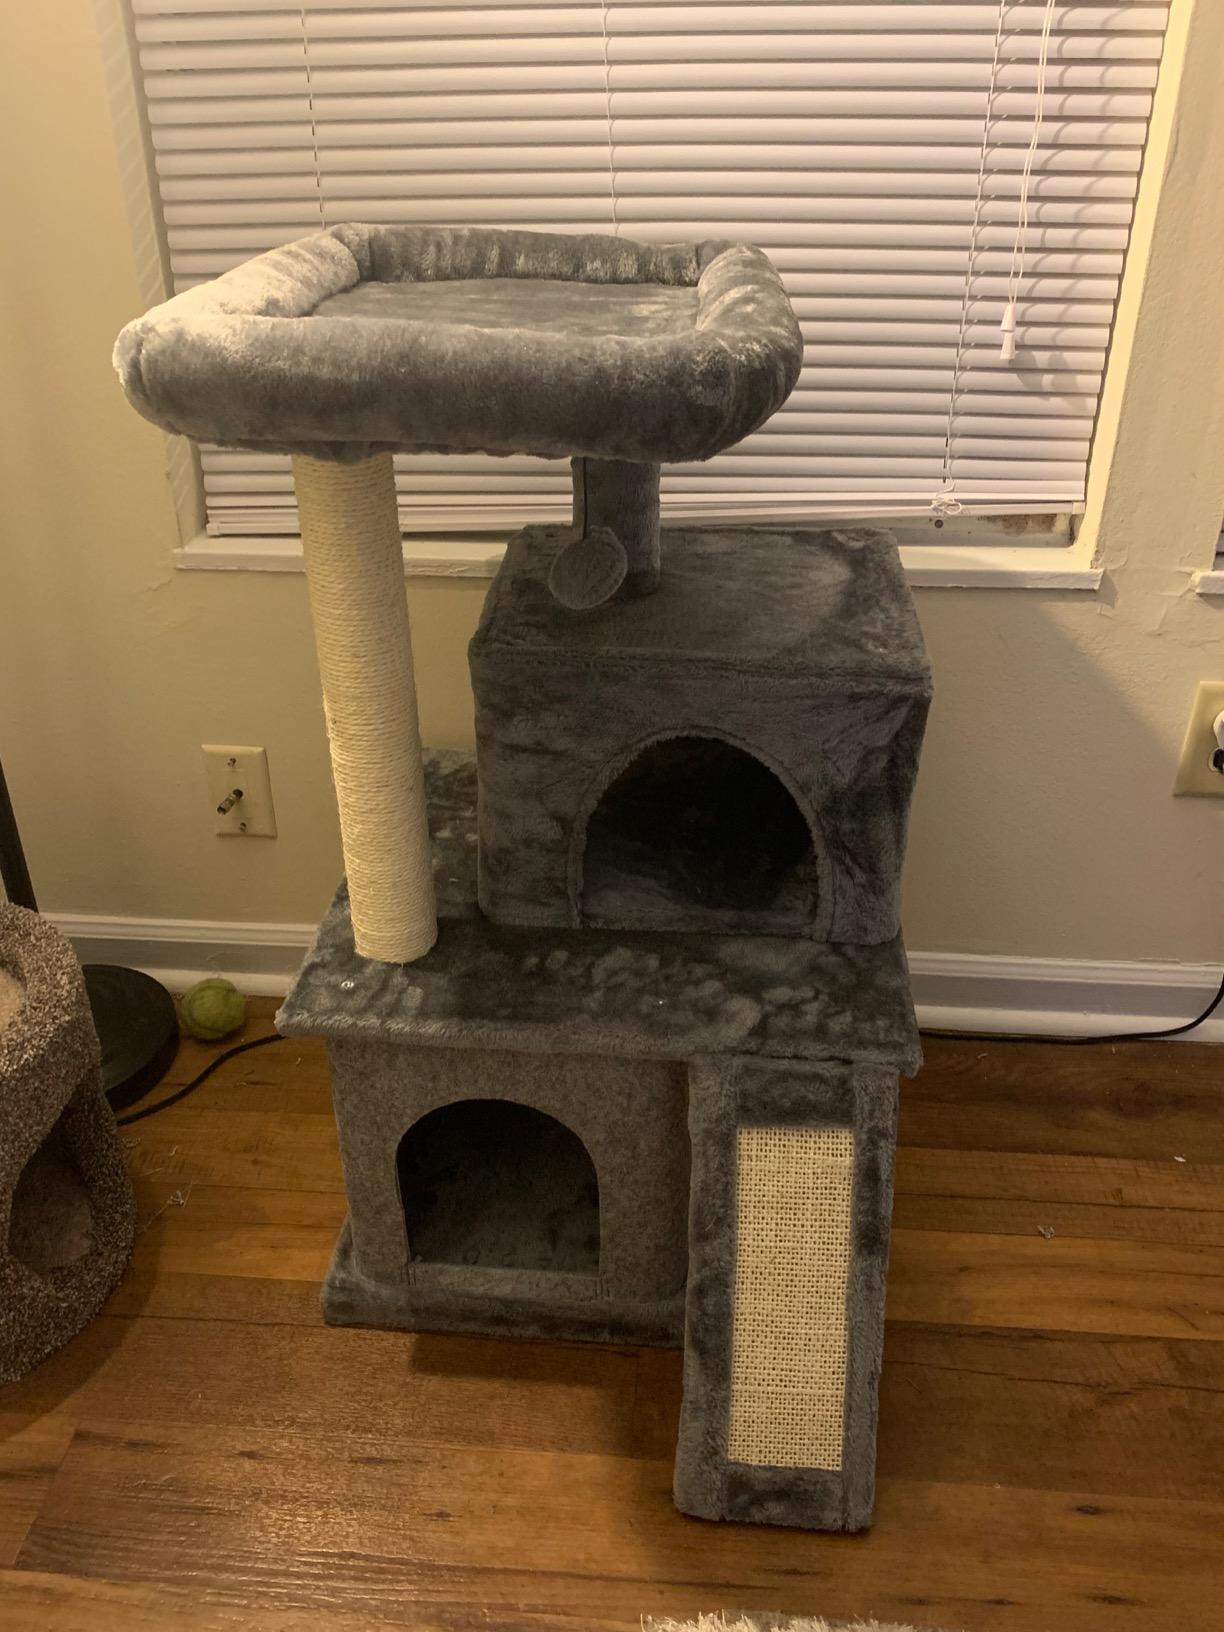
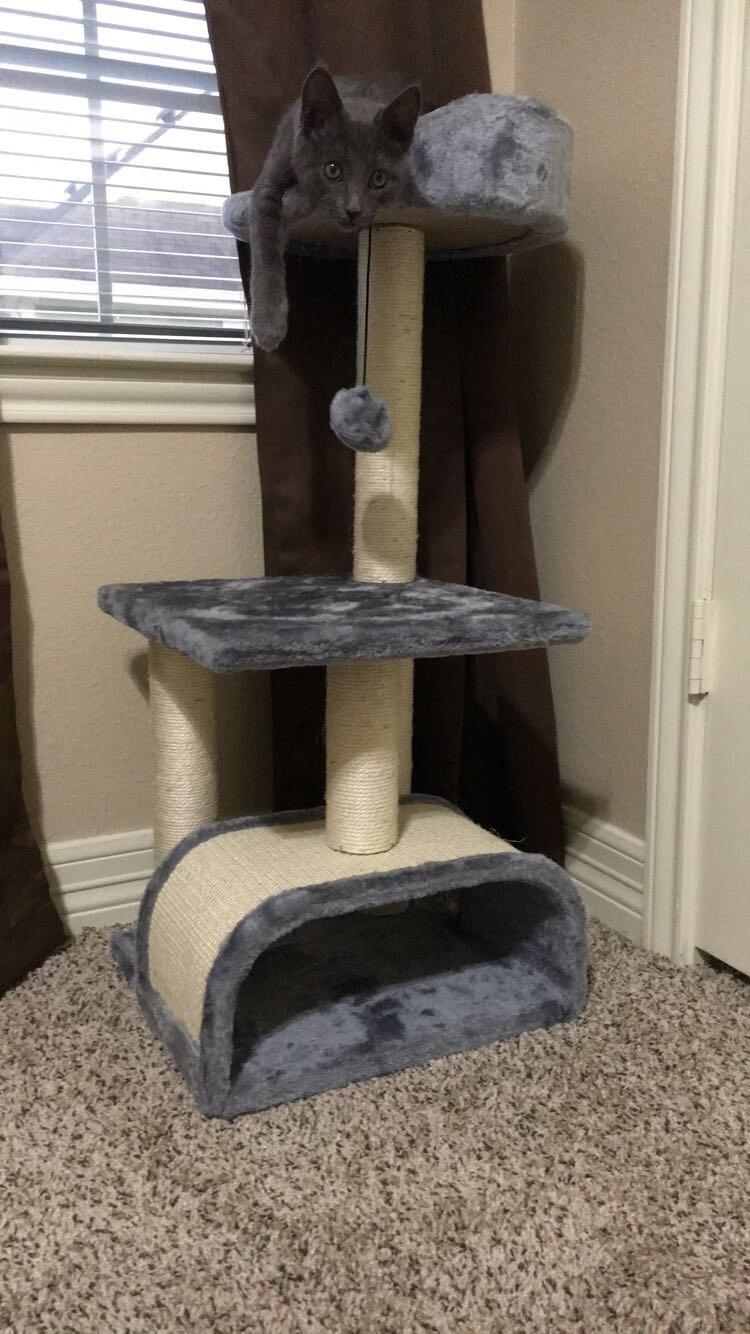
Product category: items_cat tree
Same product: no